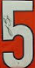
Number: 5